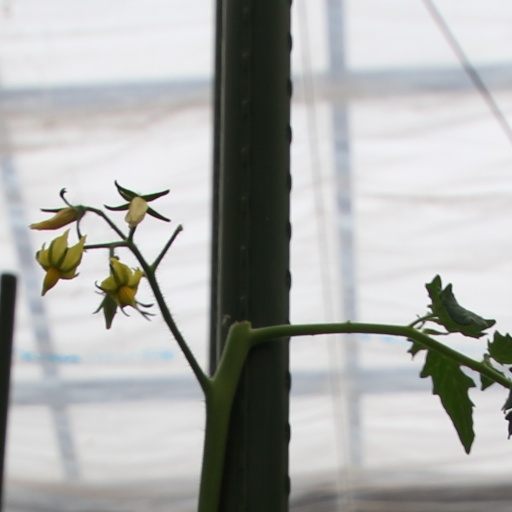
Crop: tomato